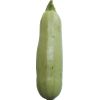
Label: Zucchini 1